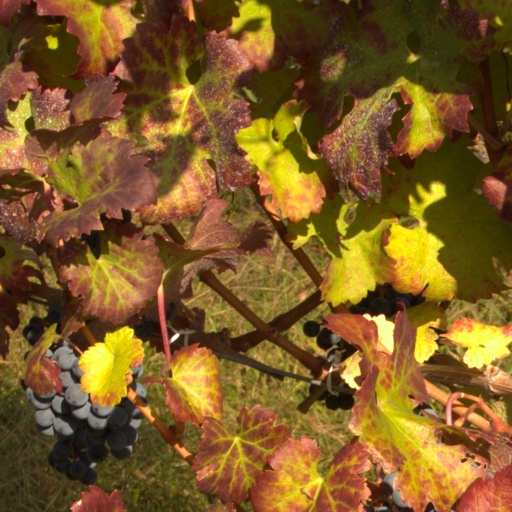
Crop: grape